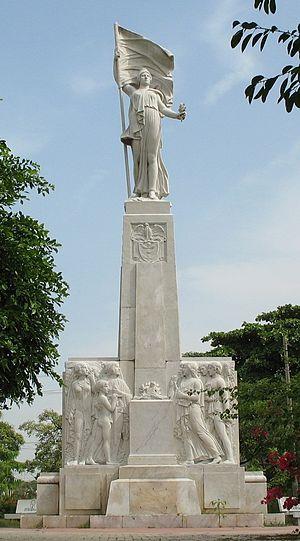
Monument au drapeau, à Barranquilla
L'histoire de Barranquilla commence vers 1629, année probable de sa fondation, bien plus tardive que celle de la plupart des autres villes colombiennes qui datent du début de la période coloniale.